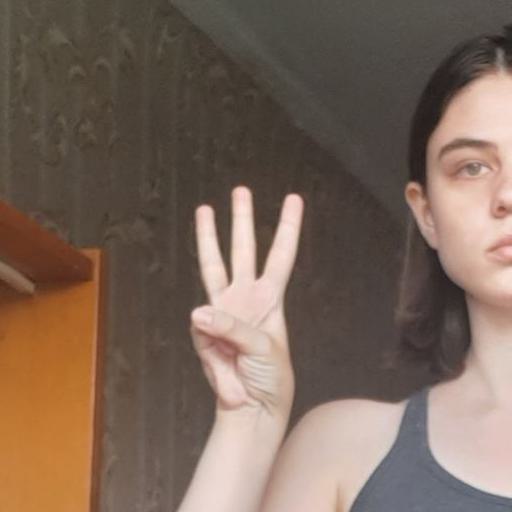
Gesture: three